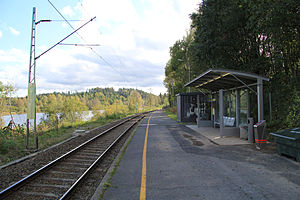
Bondivann Station
Bondivann Station er en jernbanestation, der ligger i Asker kommune på Spikkestadlinjen i Norge. Stationen består af et spor og en perron med læskur. Den ligger ud til den vestlige side af søen Bondivann, hvor en bro giver forbindelse til boligområderne på den østlige side. Mod vest ligger bebyggelsen Borgen i gangafstand af stationen.